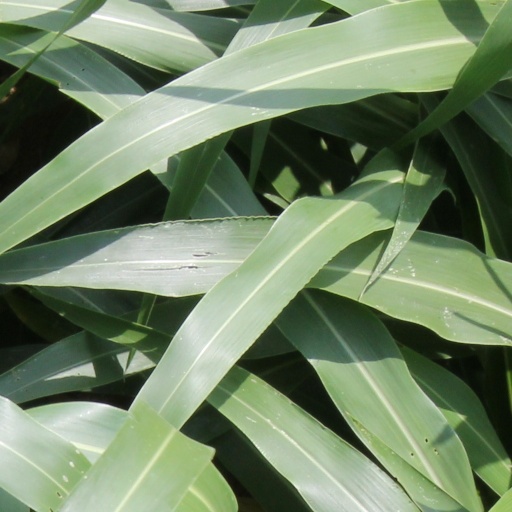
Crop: sorghum